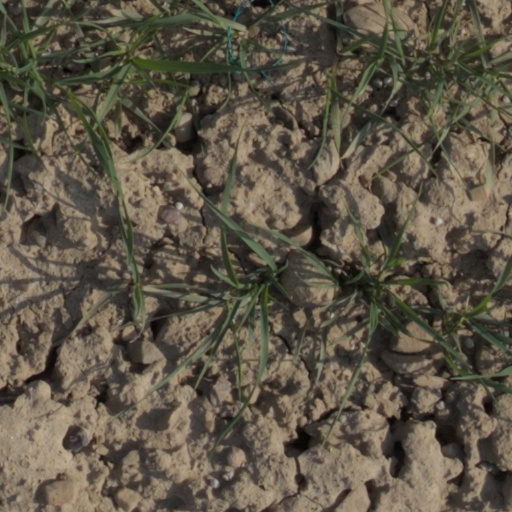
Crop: wheat